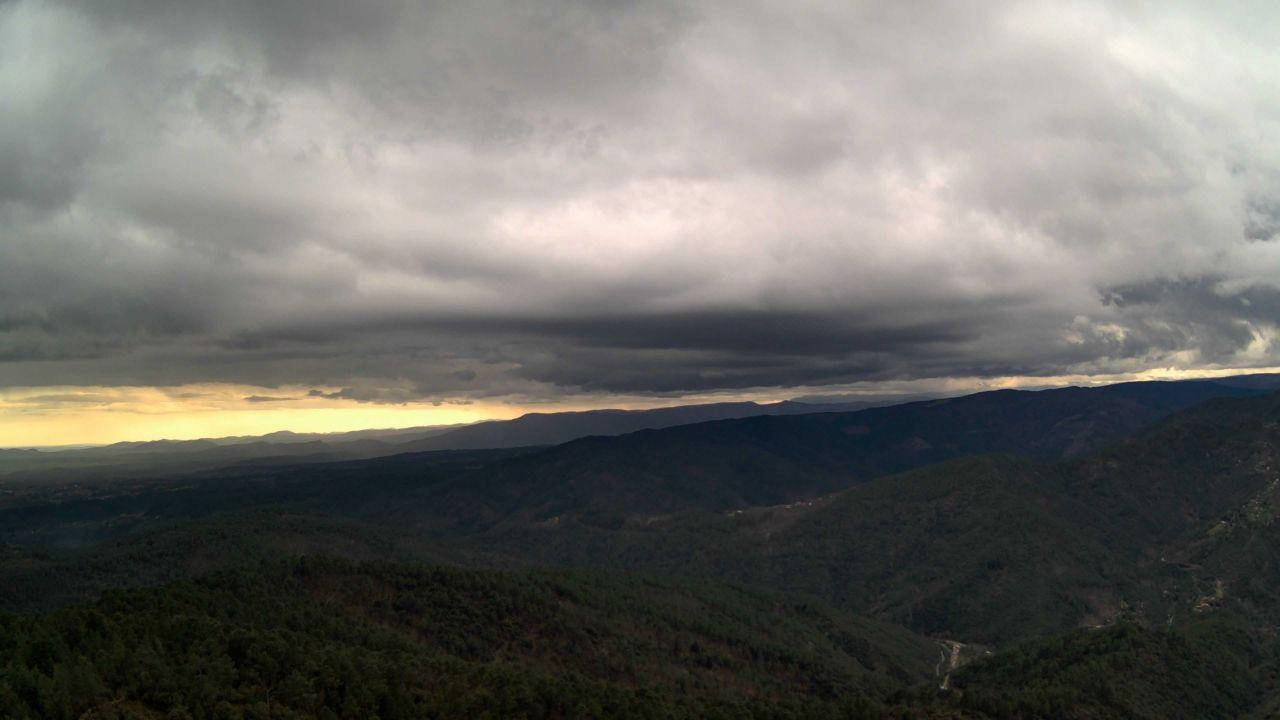
Fire: no
Smoke: yes